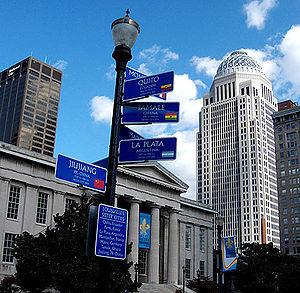
Le AEGON Center est un gratte-ciel situé dans le quartier des affaires de Louisville, au 400 West Market Street.